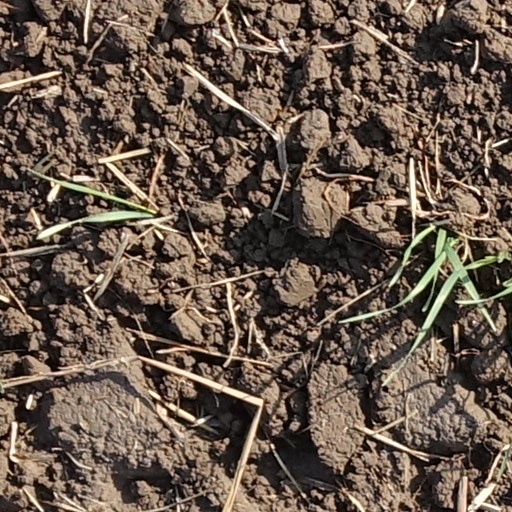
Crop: wheat